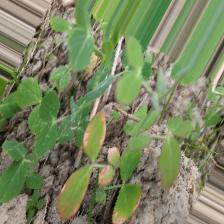
Label: Ascochyta blight